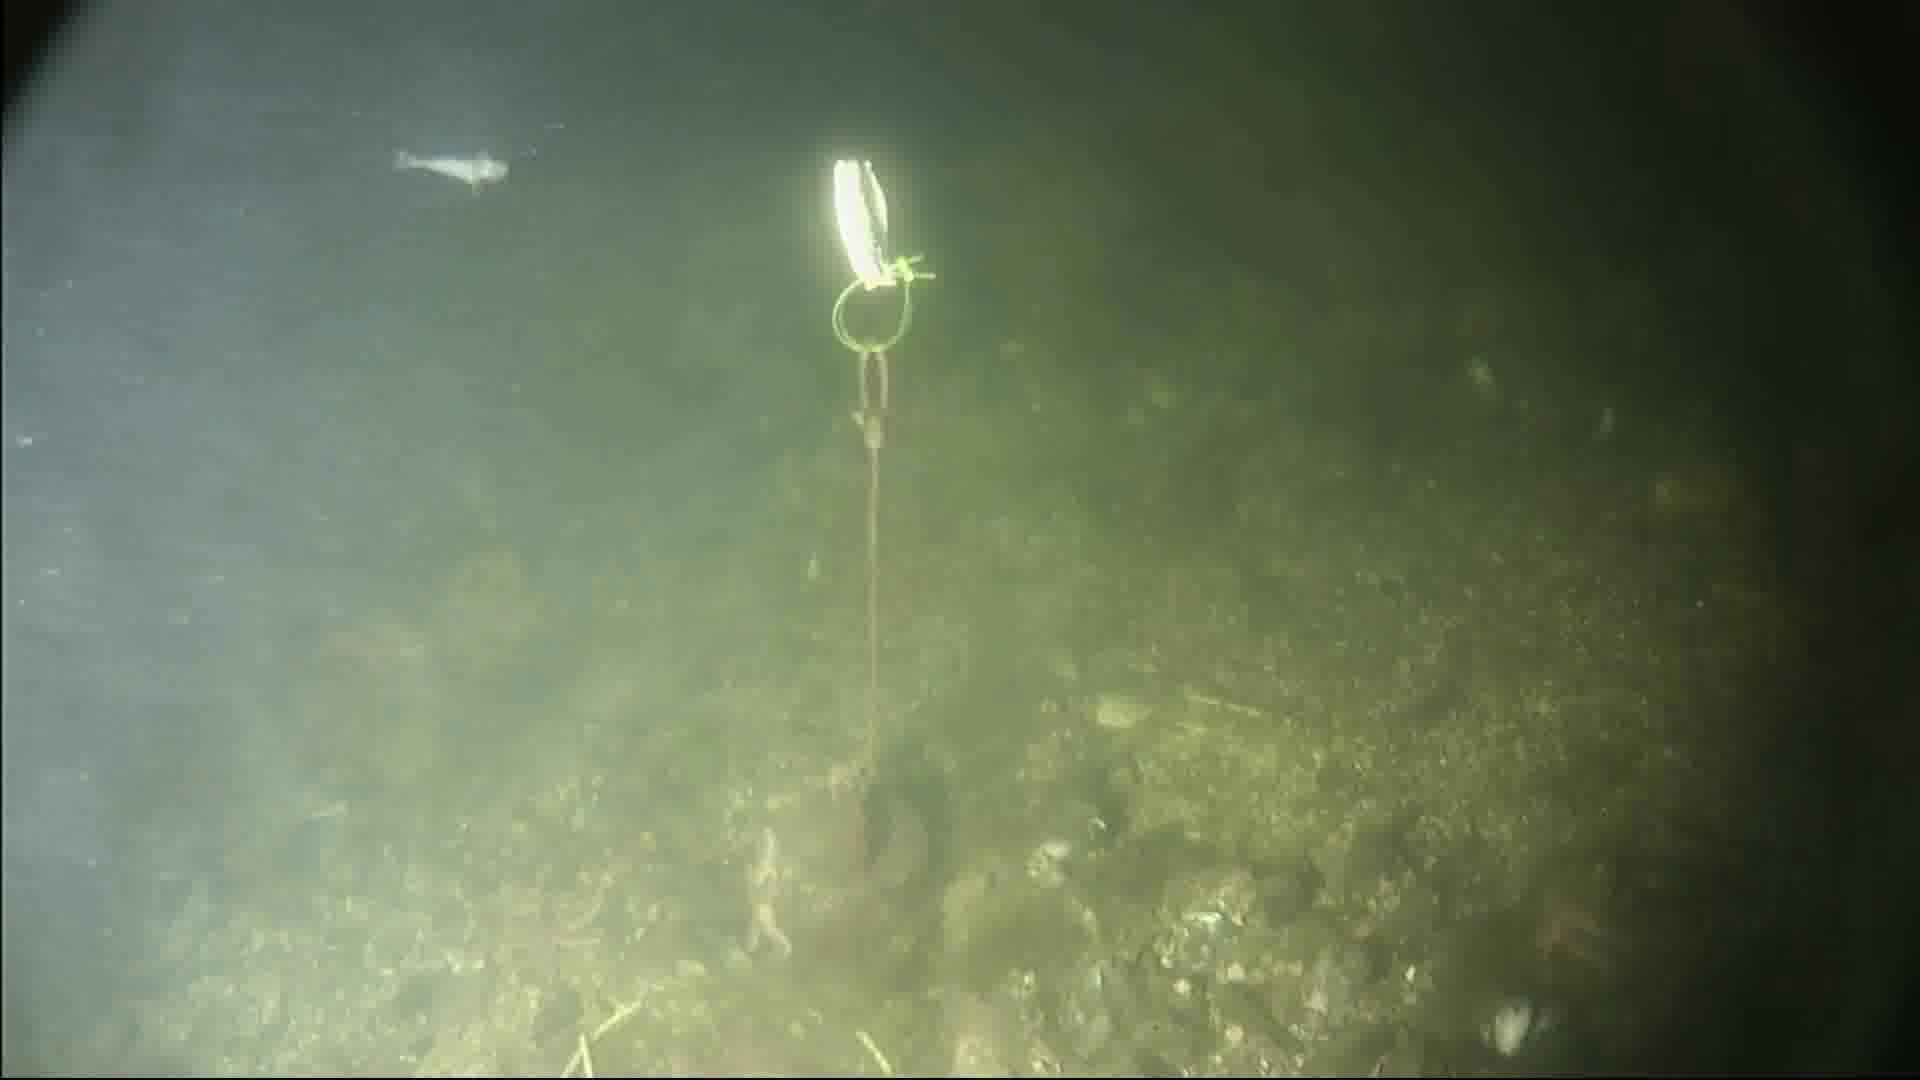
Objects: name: shrimp
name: starfish